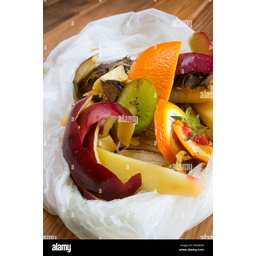
Label: trash